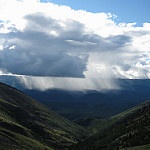
Scene: Outdoor